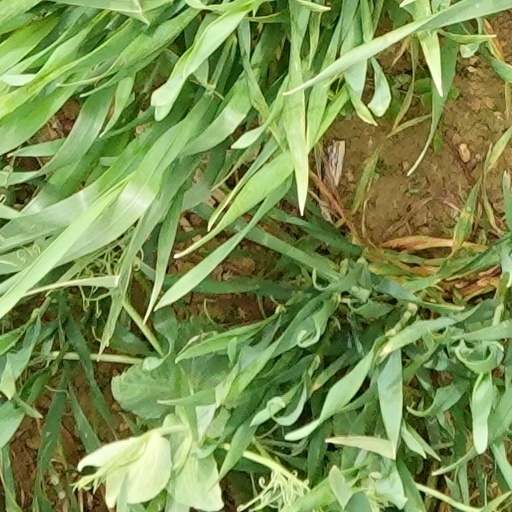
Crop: wheat